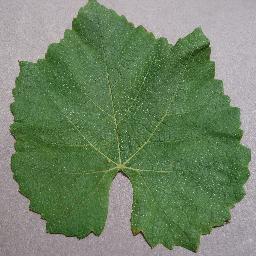
Label: Grape___healthy